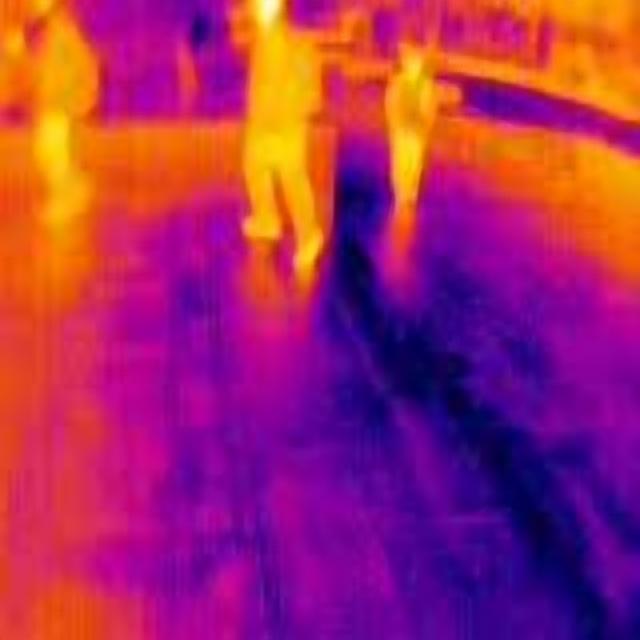
Detected objects:
label: person
label: person
label: person